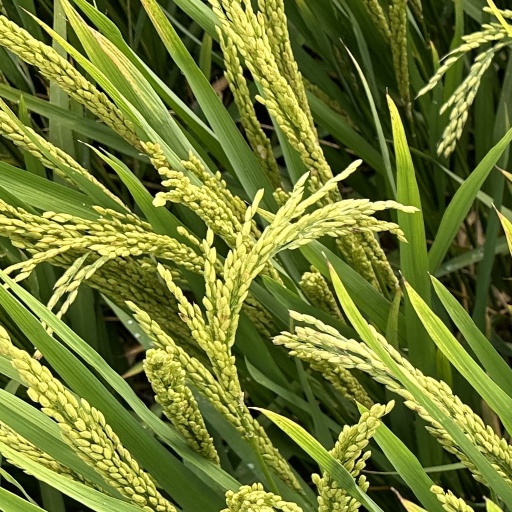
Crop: rice